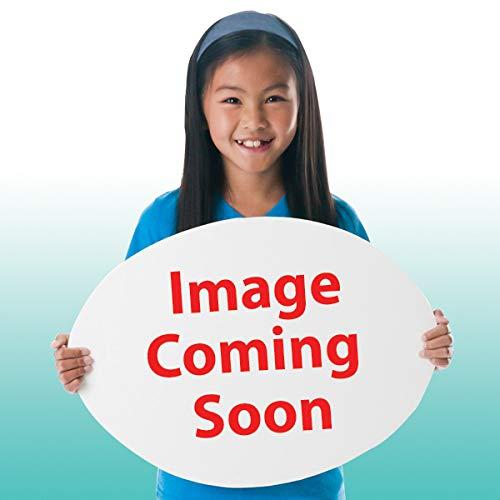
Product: Skil-Care 912431 Gel Wave Pad
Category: Health & Household | Medical Supplies & Equipment | Occupational & Physical Therapy Aids | Sensory Motor Aids
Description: Provides tactile and visual stimulation, enhances eye-hand coordination and builds finger strength.
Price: $31.32
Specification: Product Dimensions:         21 x 12.5 x 0.5 inches ; 1.6 pounds    |Shipping Weight: 2.3 pounds (View shipping rates and policies)|ASIN: B004JLGHD0|Item model number: 912431|    #20021    in Learning & Education Toys    |    #693    in Sensory Motor Aids